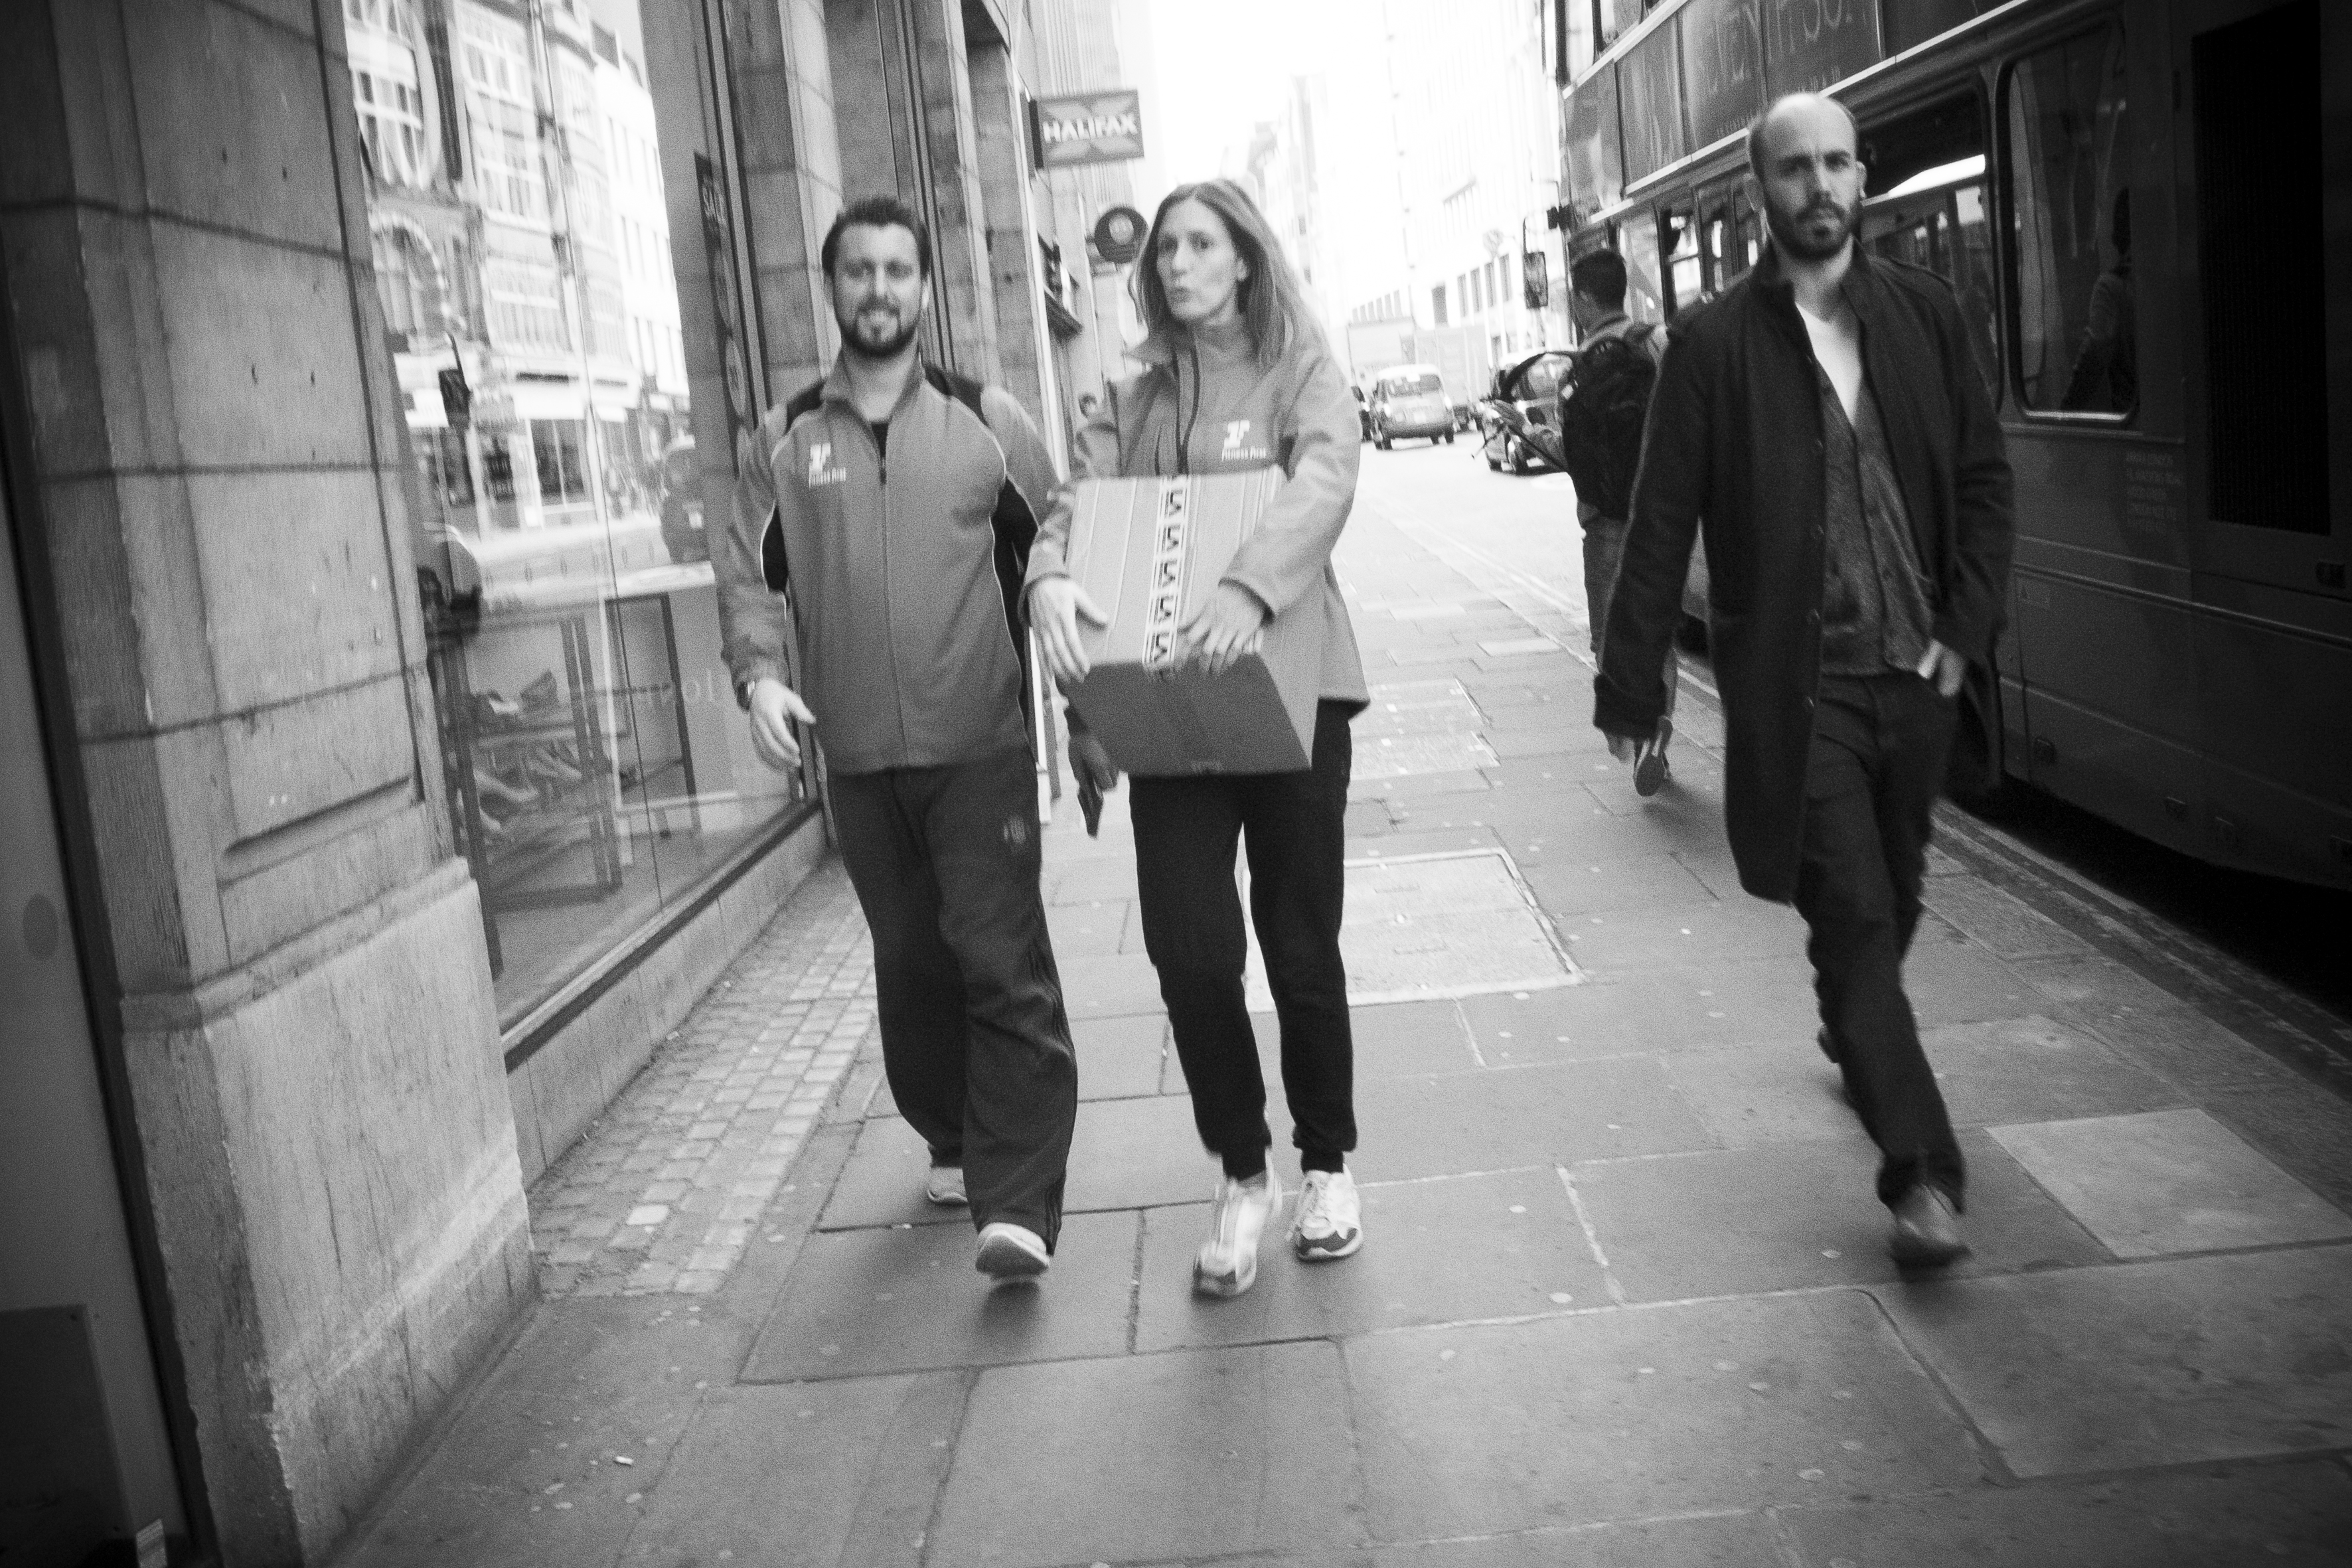
black and white, road, white, street, photography, urban, travel, fujifilm, fashion, black, monochrome, uk, england, bw, blackandwhite, blackwhite, london, infrastructure, ngc, photograph, snapshot, noiretblanc, fuji, fujixt1, fujix, monochrome photography, film noir